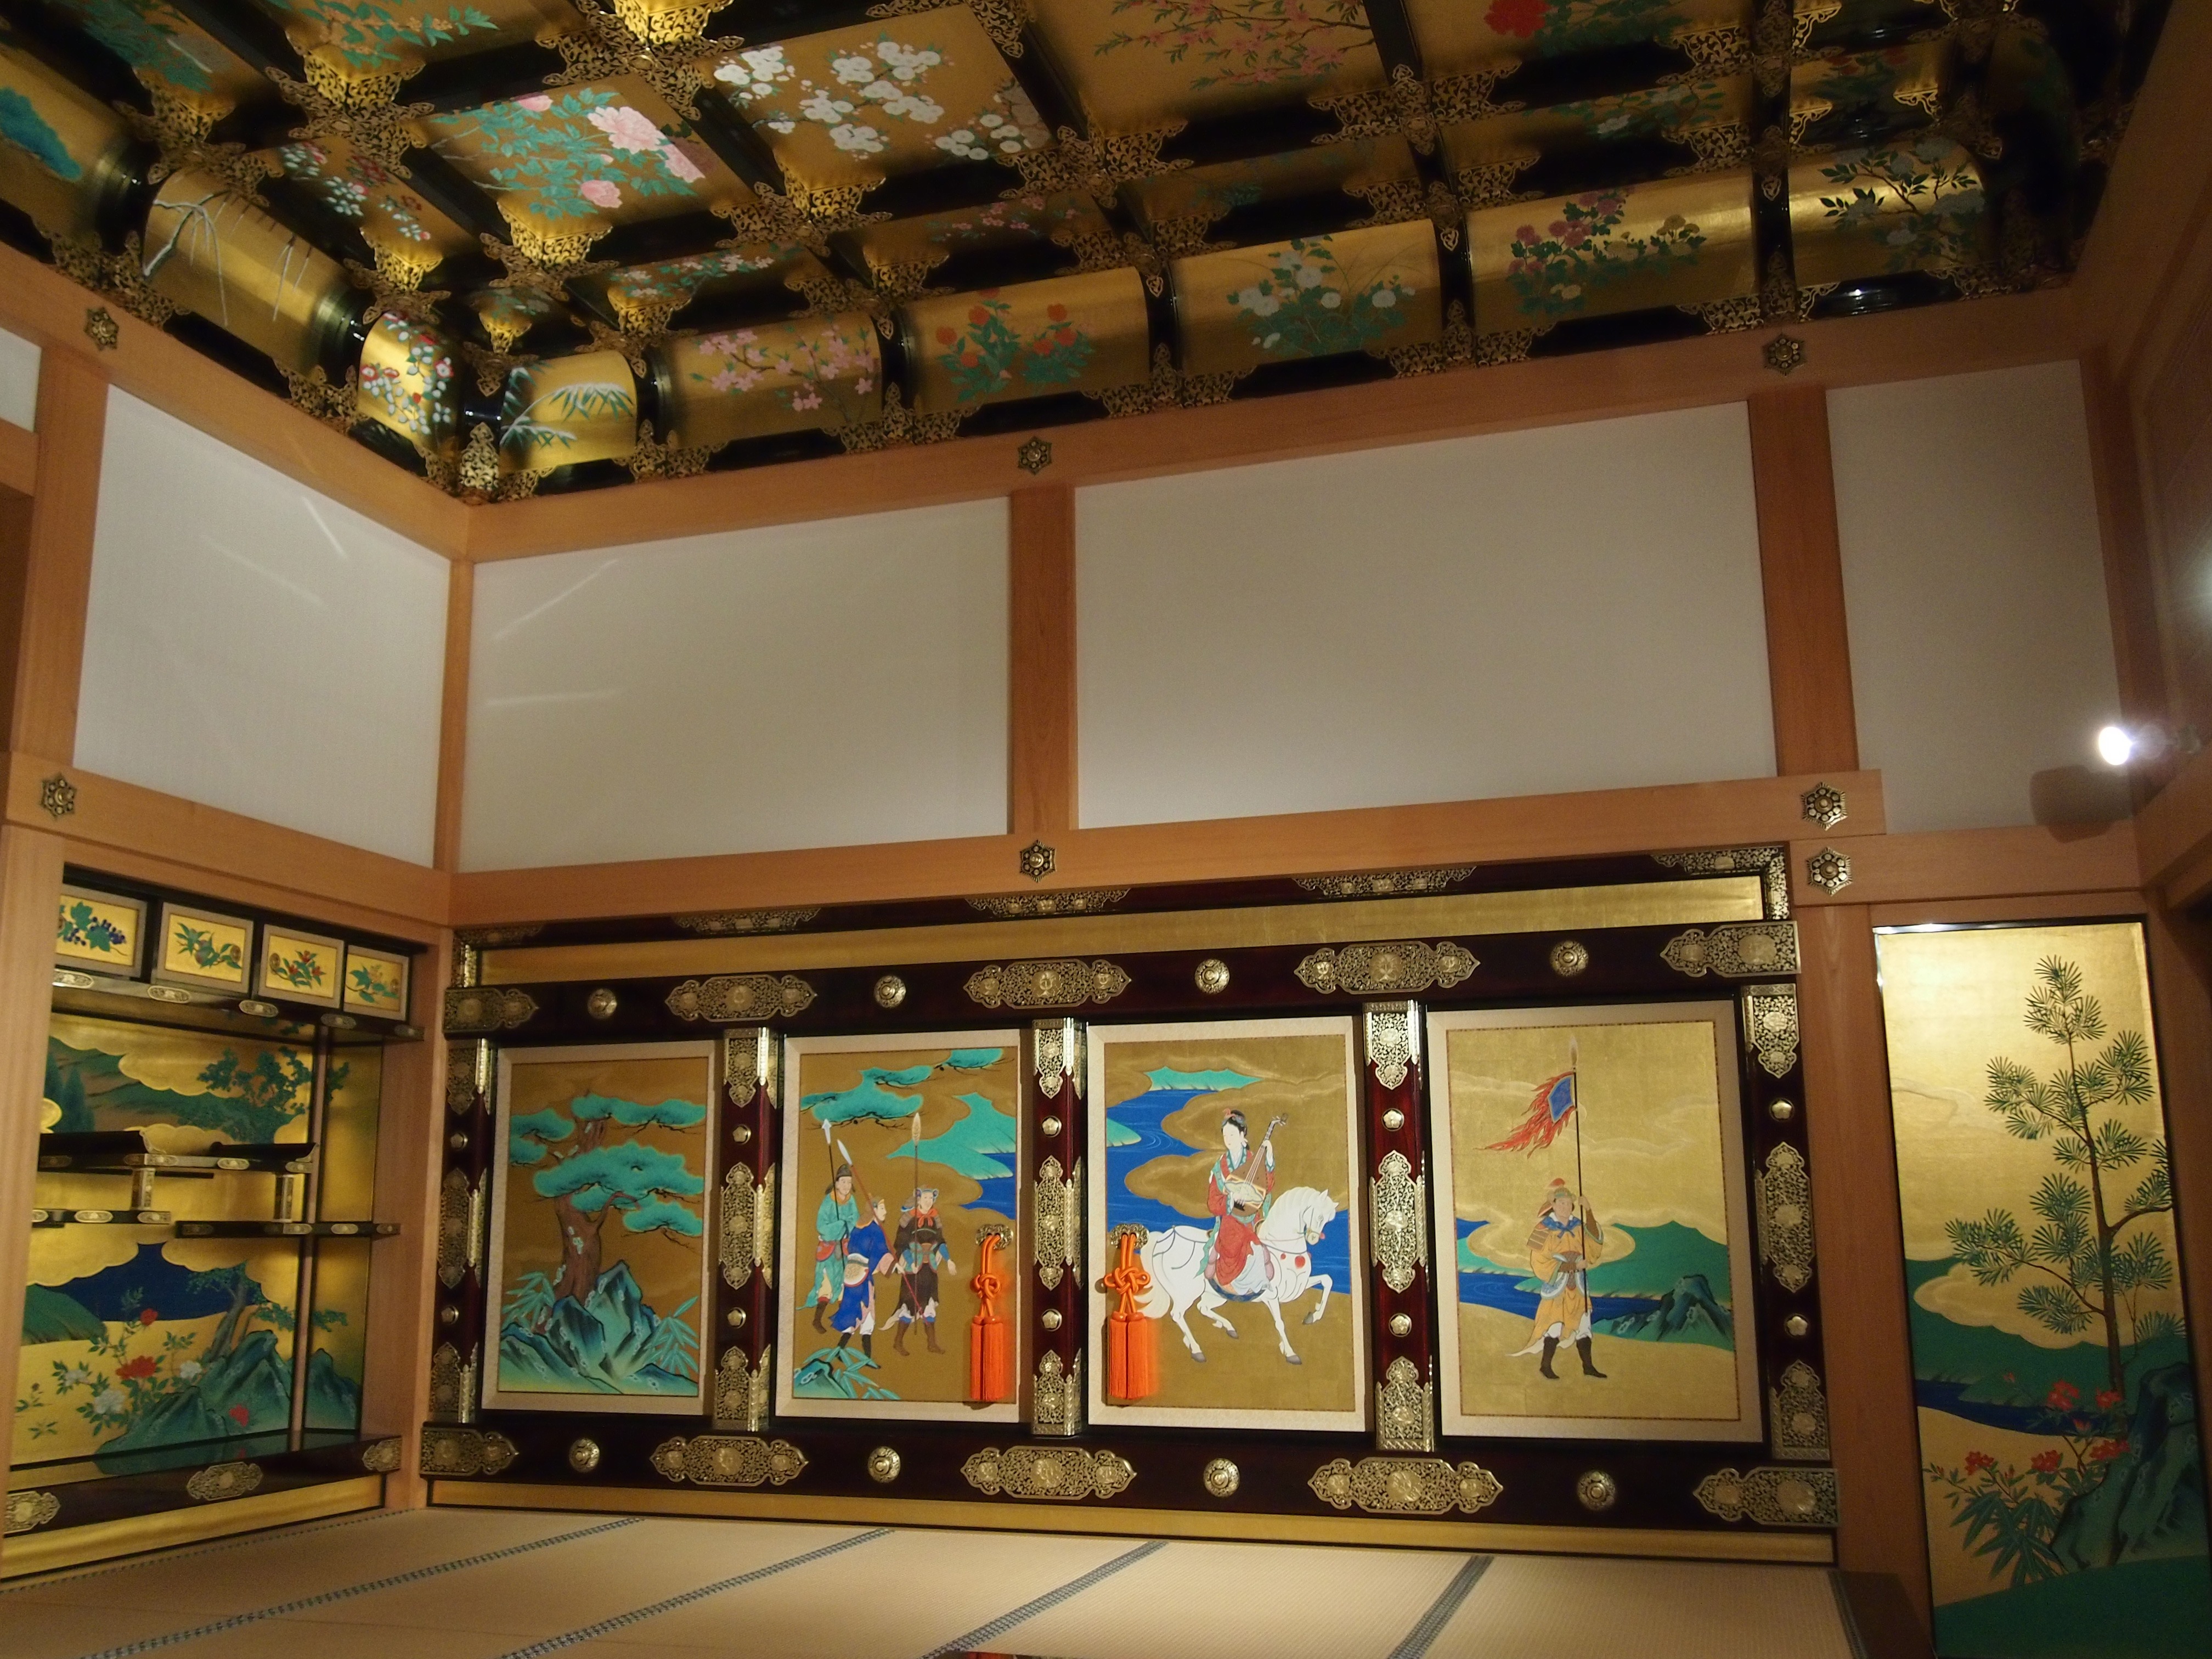
architecture, building, kumamoto, interior design, art, design, tourist attraction, kumamoto castle, shokun between